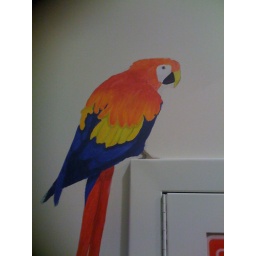
A fun play by the artist when they painted this colorful bird on this part of the wall.